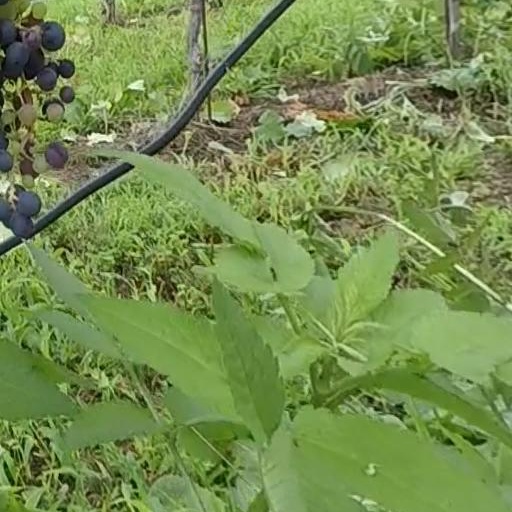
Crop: grape